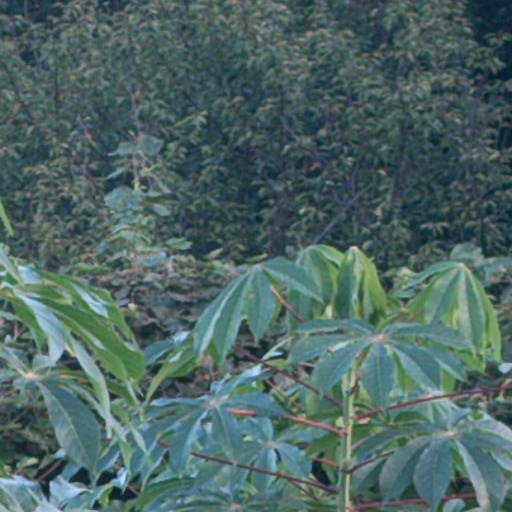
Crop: cassava